Battle of Imphal

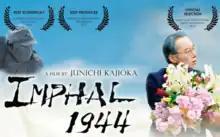
Imphal 1944

The Japanese had realised that the operation ought to be broken off as early as May. Lieutenant General Hikosaburo Hata, the Vice-Chief of the General Staff, had made a tour of inspection of Southern Army's headquarters in late April. When he returned to Tokyo, he reported pessimistically on the outcome of the operation at a large staff meeting to Prime Minister Hideki Tojo, but Tojo dismissed his concerns as their source was a junior staff officer (Major Masaru Ushiro, at Burma Area Army HQ). Messages were sent from Imperial Headquarters, urging that the operation was to be fought to the end.